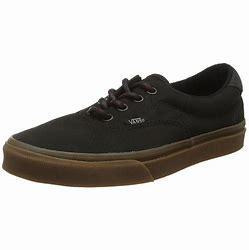
Brand: Vans
Model: Era